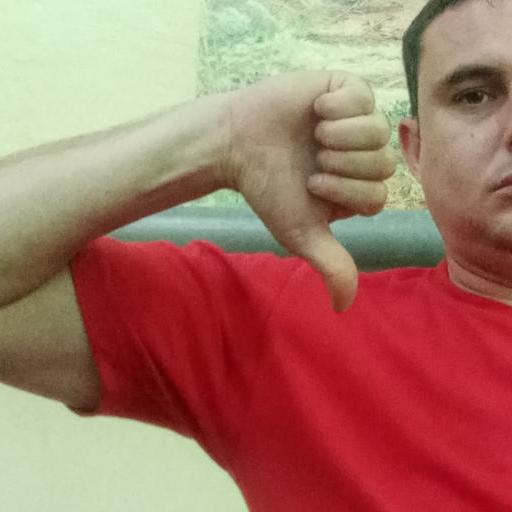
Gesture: dislike